NWA World's Heavyweight Championship

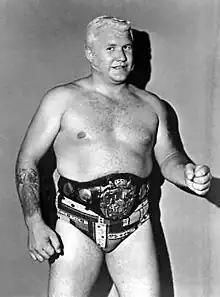
8-time NWA World Heavyweight Champion Harley Race pictured with the "Crown Belt" during his first reign in 1973

By the late 1950s, however, the system began to break down. As Lou Thesz continued to hold the title, other popular wrestlers such as Verne Gagne became frustrated over the lack of change. There were also disputes over the number of appearances the champion would make in different regions.